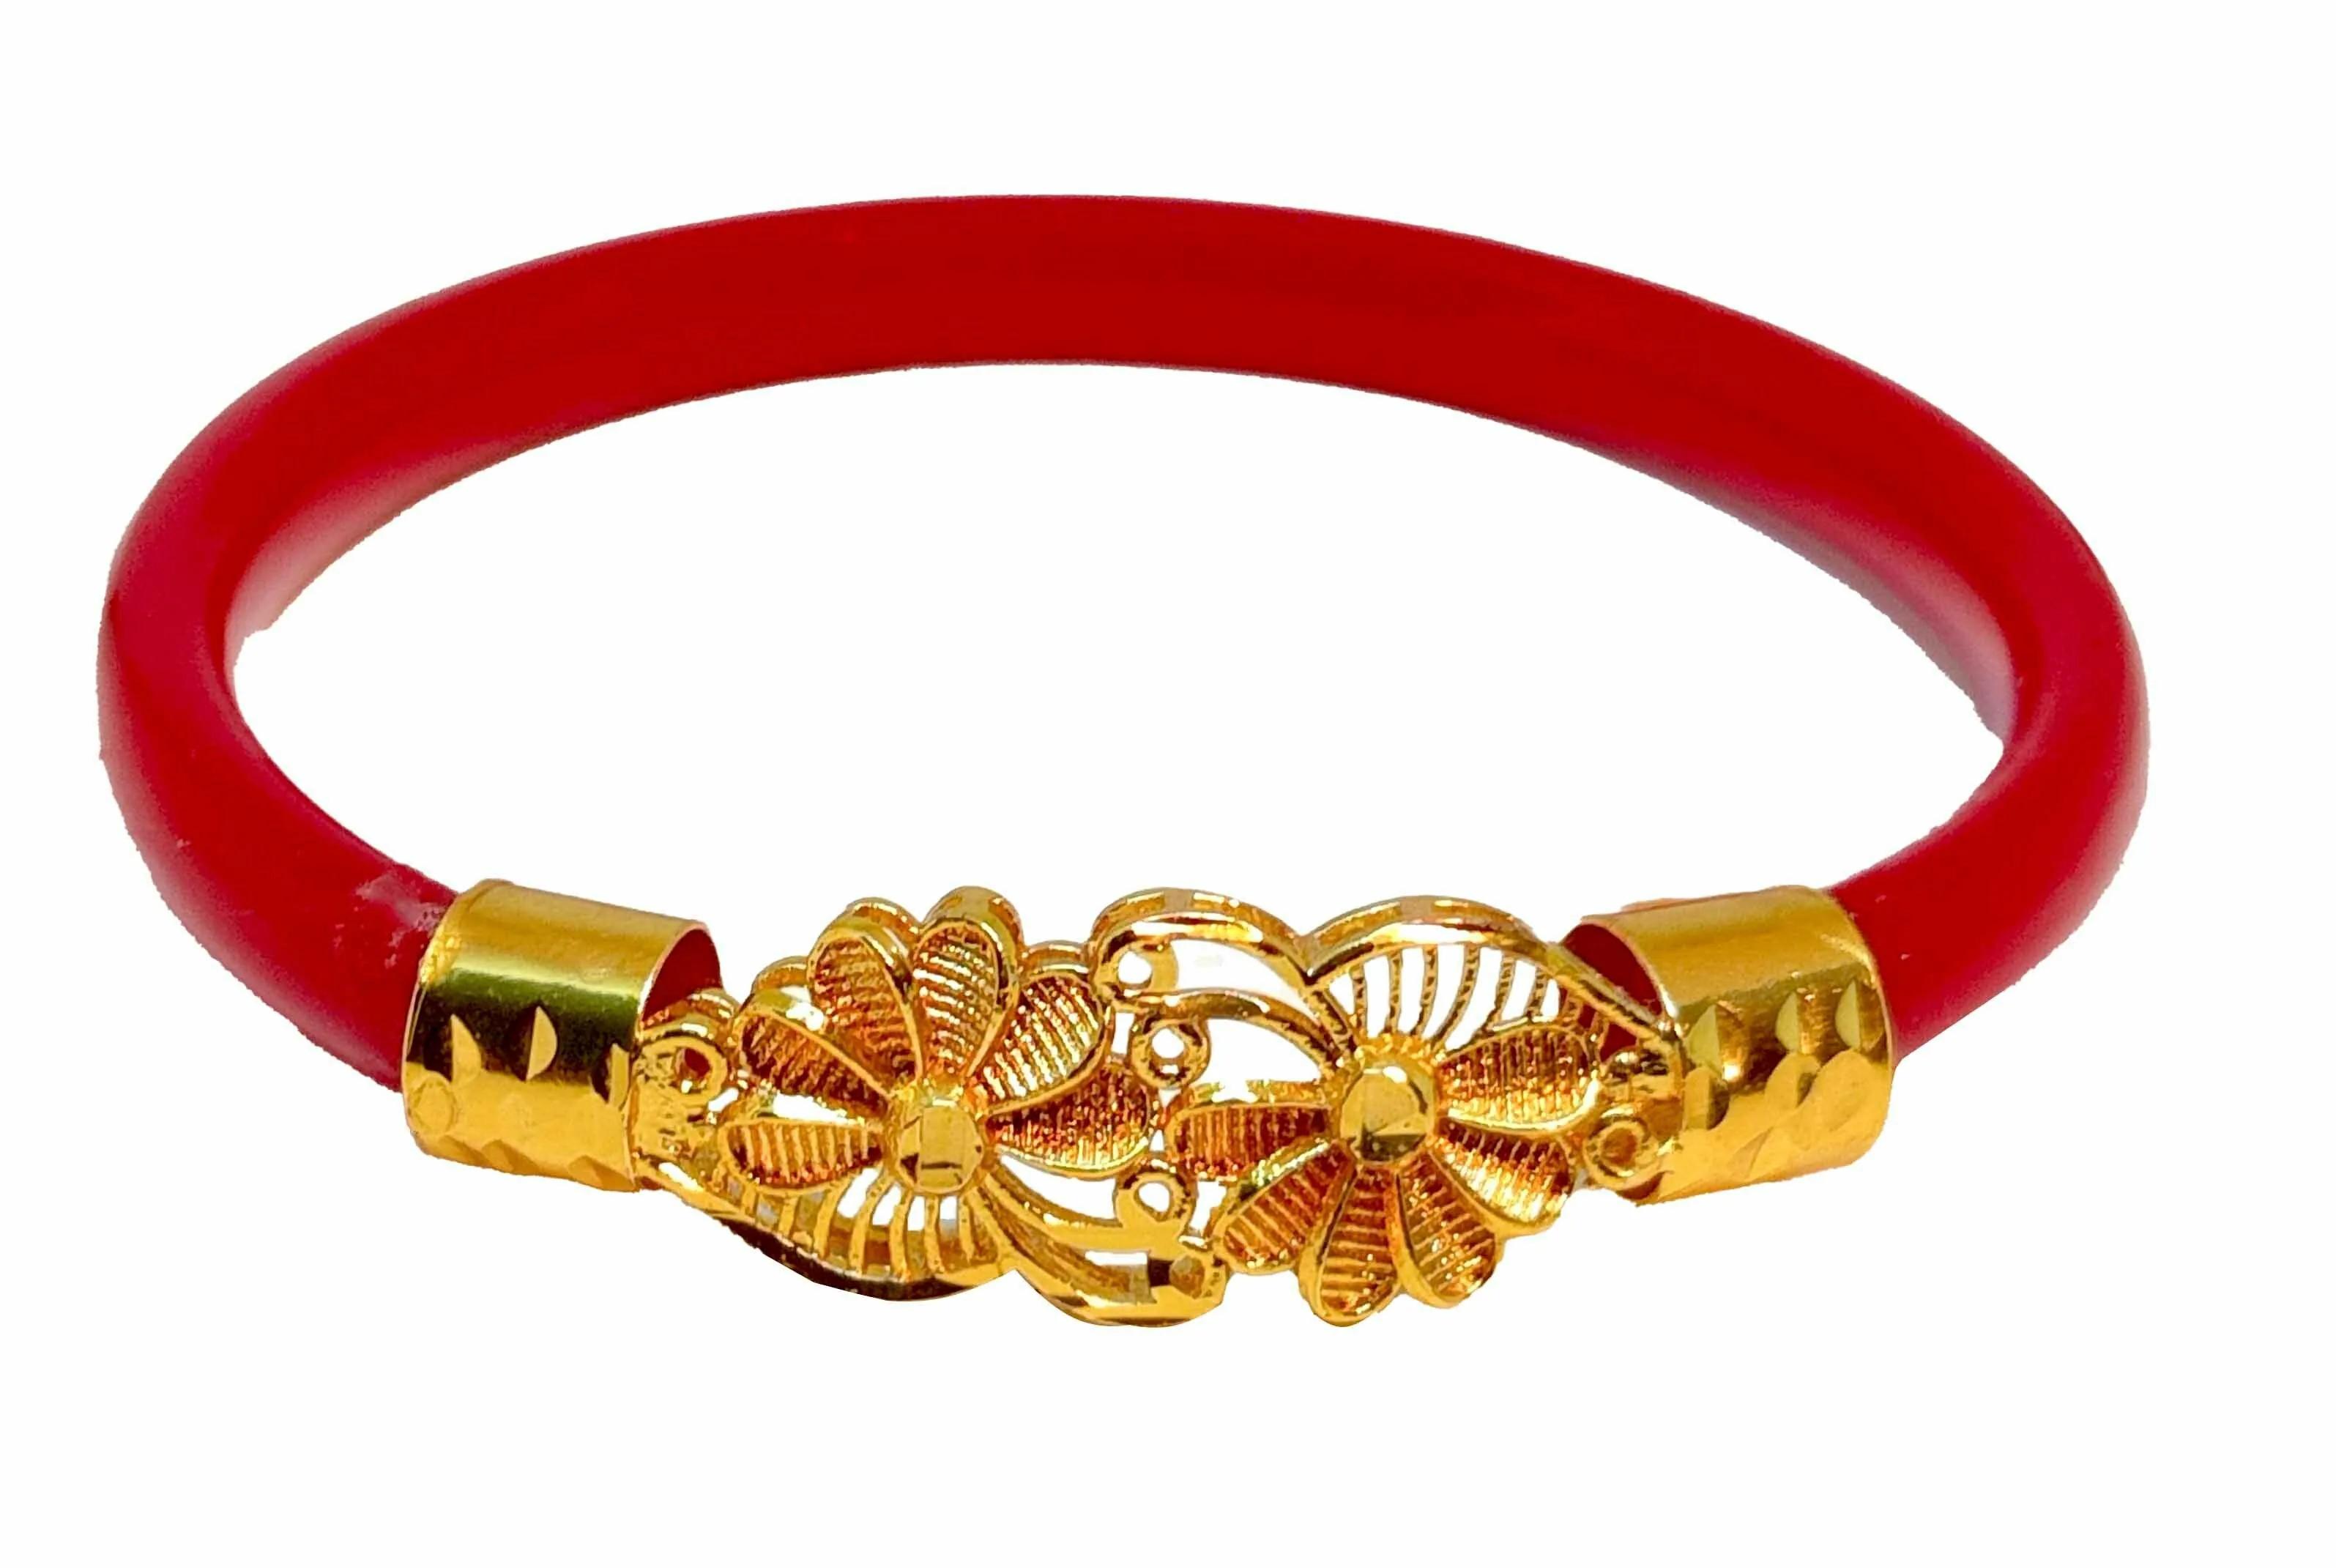
BOVZEN Gold Plated Pola as Stylish Fashion Bangle
Type: Bangles
Brand: BOVZEN
Price: Rs. 249
 Stylish Gold Plated Pola to wear in one hand, enhancing the fascinating look. Present trend is to wear in one hand; but its upto you. Few people also wear in both the hands.
Features: Handmade Gold Plated Bangles### Its from West Bengal###Best quality Gold plating on Copper for long lasting###Base material is high quality Acrylic pipe